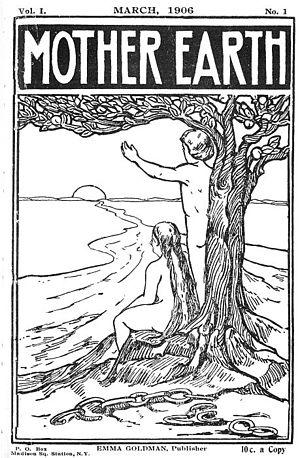
Mother Earth est un journal anarchiste se présentant lui-même comme un «
Emma Goldman est une intellectuelle et anarchiste russe née le 27 juin 1869 à Kowno et morte le 14 mai 1940 à Toronto, Canada, connue pour son activisme politique, ses écrits et ses discours radicaux libertaires et féministes. Elle a joué un rôle majeur dans le développement de la philosophie anarchiste en Amérique du Nord et en Europe dans la première moitié du XXᵉ siècle.
Le terme d’amour libre est utilisé depuis la fin du XIXᵉ siècle pour décrire un mouvement social qui rejette le mariage, perçu comme une forme d'esclavage social, surtout pour les femmes. Une grande partie de la tradition de l'amour libre est un produit de l'anarchisme civique, qui recherche la non-ingérence de l'État ou de l'Église dans les relations humaines. Même si cette notion est souvent rapprochée du droit au plaisir ou à des relations multiples, historiquement ce mouvement revendiquait plutôt l'absence de régulation par la loi des relations amoureuses engagées librement.
Dès ses origines, l'anarchisme a joué un rôle important dans la promotion de l'amour libre.
Mother Earth est un journal anarchiste se présentant lui-même comme un « mensuel dédié aux sciences sociales et à la littérature » et édité par Emma Goldman de 1906 à août 1917, relayé ensuite du fait de la censure liée à la guerre, par un Bulletin d'octobre 1917 à avril 1918.
Max Baginski est un cordonnier, journaliste et philosophe libertaire d'abord allemand puis américain.
Alexandre Berkman, né le 21 novembre 1870 à Vilnius et mort le 28 juin 1936 à Nice, est un écrivain et militant anarchiste russe d'origine juive, qui vécut aux États-Unis, où il fut un membre important du mouvement libertaire.